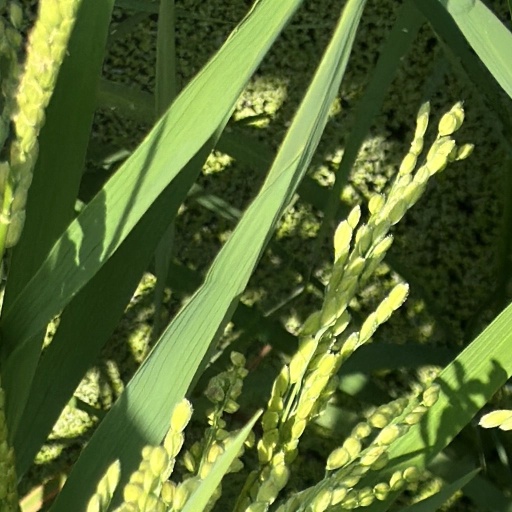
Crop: rice